Answer in natural language. Is Doorway further away or in front of white rectangular dining table? Choose between the following options: further away or in front
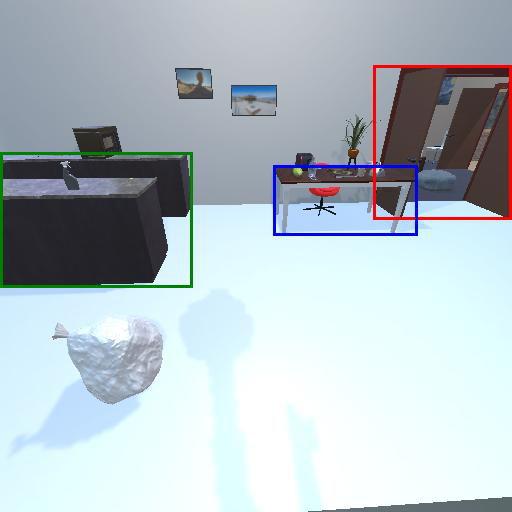
<answer>further away</answer>